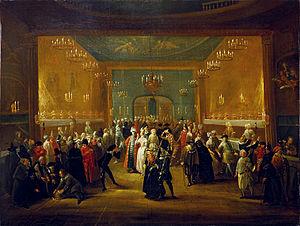
Georg Friedrich Haendel [ˈɡeːɔʁk ˈfʁiːdʁɪç ˈhɛndəl] ou Georg Friederich Händel est un compositeur allemand, devenu sujet anglais, né le 23 février 1685 à Halle-sur-Saale et mort le 14 avril 1759 à Westminster.